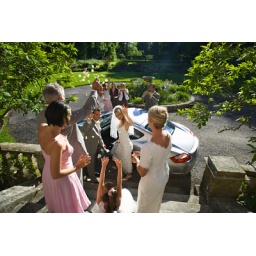
Usher, bridesmaid and flower girl (10-12) throwing confetti on bride and groom by car waving, smiling --- Image by